Wiesloch-Walldorf station

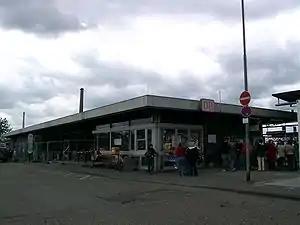

Wiesloch-Walldorf station is in the towns of Wiesloch and Walldorf in the German state of Baden-Württemberg. The station is classified by Deutsche Bahn as a category 3 station. Leimbach Park and the Wiesloch Feldbahn and Industrial Museum are located to the north of the station, with the headquarters of Heidelberger Druckmaschinen and SAP SE on the south-western side.